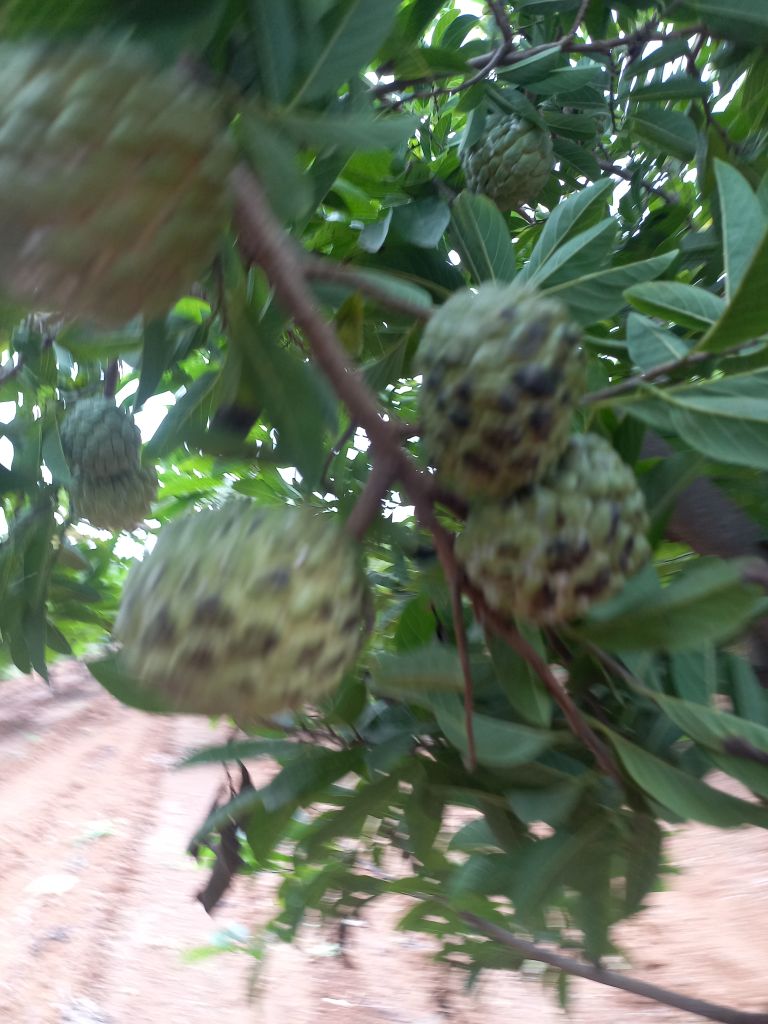
Disease label: Blank Canker